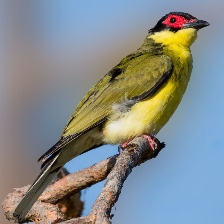
Species: AUSTRALASIAN FIGBIRD
Scientific name: SPHECOTHERES VIEILLOTI